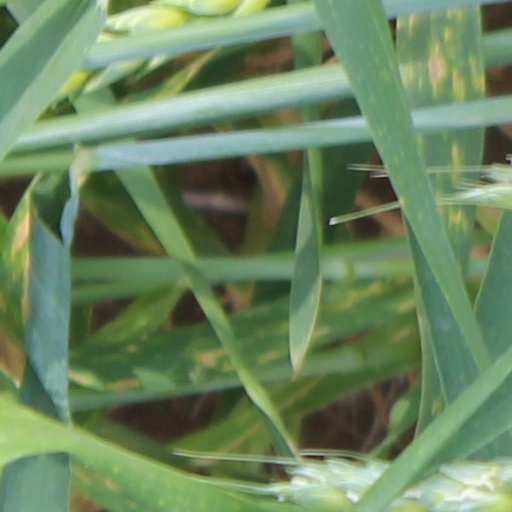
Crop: wheat